Burmese–Siamese War (1765–1767)

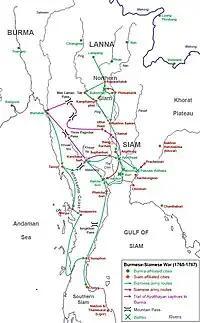
Burmese Invasion of Siam in 1765–1767, leading to the Fall of Ayutthaya; represents the Burmese. shows the trail of Ayutthayan captives being deported to Burma.

Chaophraya Phitsanulok Rueang, who had been in command of Northern Siamese regiment at Wat Phukhaothong temple in Ayutthaya, in the middle of warfare, gained permission from King Ekkathat to return to Phitsanulok to attend his mother's funeral, leaving his subordinate Luang Kosa to be in charge. In October 1765, the Burmese vanguard under Satpagyon Bo attacked Sukhothai and took the city. The Siamese had to initially abandon their city and returned to lay siege on the Burmese-occupied Sukhothai, leading to the Battle of Sukhothai. Chaophraya Phitsanulok brought forces from his base in Phitsanulok to participate in the siege of Sukhothai.